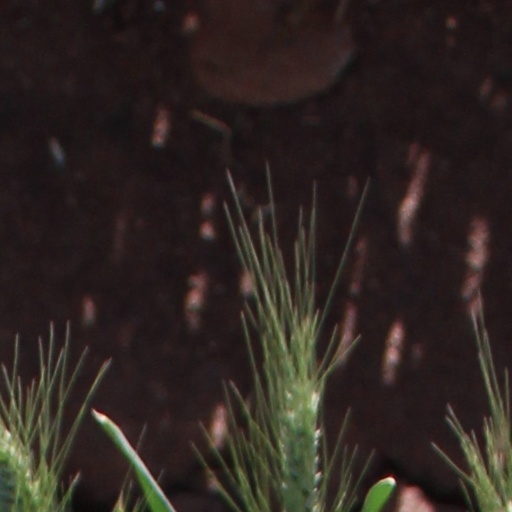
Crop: wheat